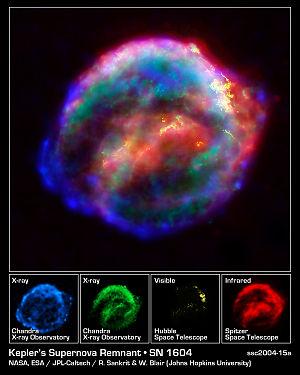
Une supernova est l'ensemble des phénomènes qui résultent de l'implosion d'une étoile en fin de vie, notamment une gigantesque explosion qui s'accompagne d'une augmentation brève mais fantastiquement grande de sa luminosité. Vue depuis la Terre, une supernova apparaît donc souvent comme une étoile nouvelle, alors qu'elle correspond en réalité à la disparition d'une étoile.